Bay of Pigs Invasion

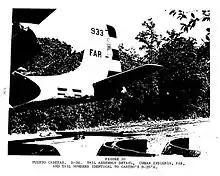
Douglas A-26 Invader "B-26" bomber aircraft disguised as a Cuban model

Cuba became a focal point in the 1960 U.S. presidential election, with both candidates promising to "get tough with the Communists". Kennedy in particular attacked Nixon and the Eisenhower administration for allowing communism to flourish so close to the U.S. In response, Nixon revealed plans for an embargo against Cuba, but the Democrats criticized it as ineffective. Both main candidates, Richard Nixon of the Republican Party and Kennedy of the Democratic Party, campaigned on the issue of Cuba, with both candidates taking a hardline stance on Castro.